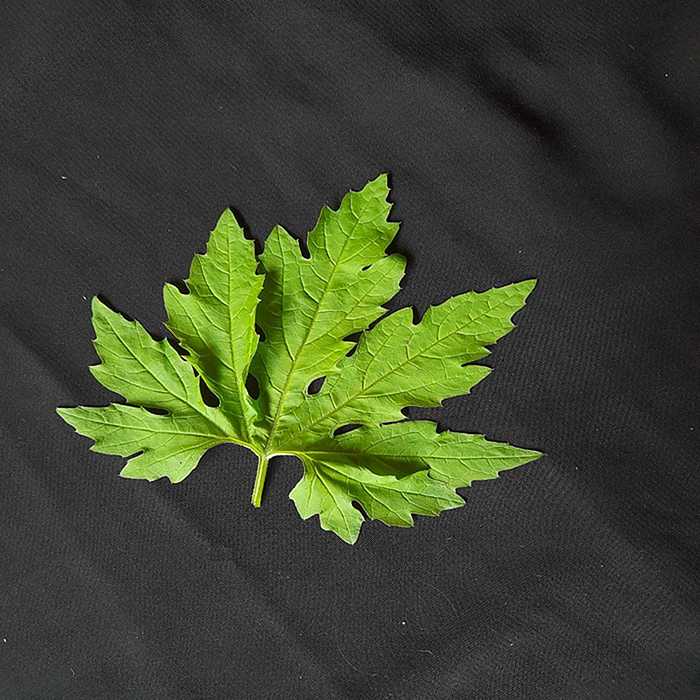
Plant: Bitter Gourd
Label: Fresh leaf